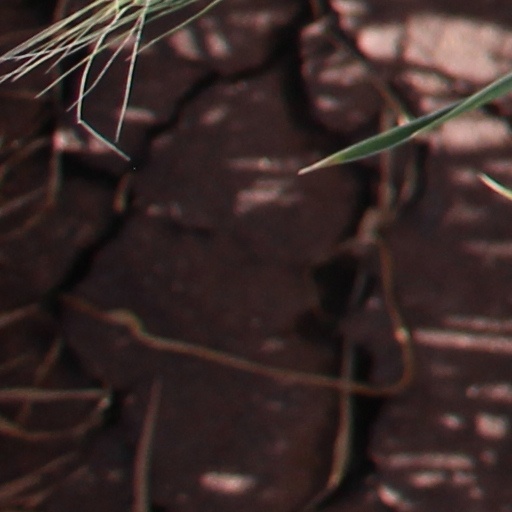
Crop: wheat